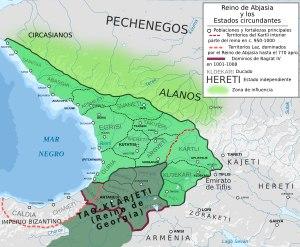
Adarnassé IV, ou Adarnassé II, est un monarque géorgien de la dynastie des Bagratides qui règne à la fin du IXe siècle et au début du Xe siècle. Fils du curopalate David Iᵉʳ d'Ibérie, il gouverne comme duc de Tao inférieur, roi des Géorgiens et curopalate d'Ibérie et rétablit la monarchie géorgienne en 888, plus de trois siècles après l'abolition du royaume d'Ibérie par la Perse sassanide.